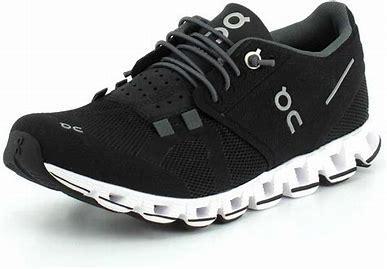
Brand: ON
Model: Cloud 5